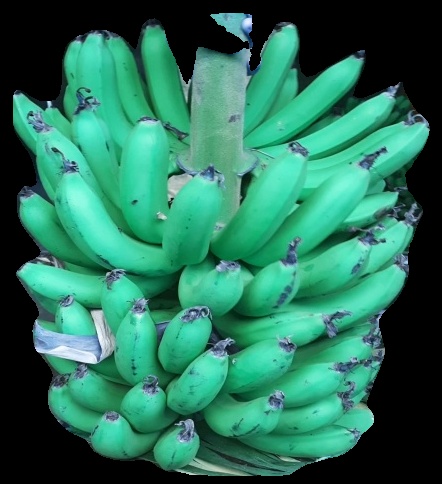
Variety: pachbale
Grade: grade1